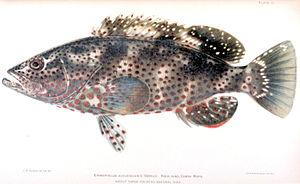
Voici les listes des espèces de poissons de mer et d'eau douce signalées en Guyane. Certaines espèces classées en poissons de mer peuvent se retrouver dans les fleuves ou les marais, mais effectuent une partie de leur cycle en mer.